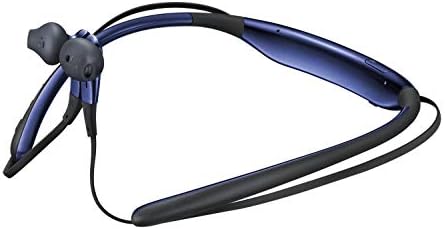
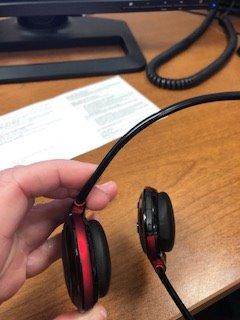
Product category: headphones
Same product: no